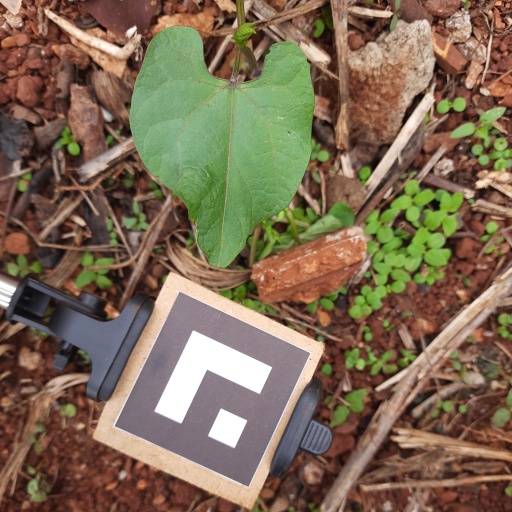
Observations: wavy surface, no eating holes, under shade